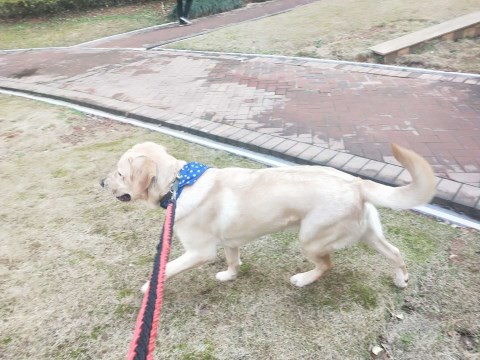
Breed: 3580-n000122-Labrador_retriever